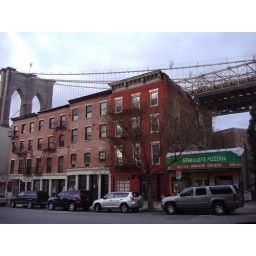
great pizza under the bridge